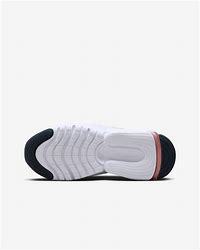
Brand: Nike
Model: Flex Plus